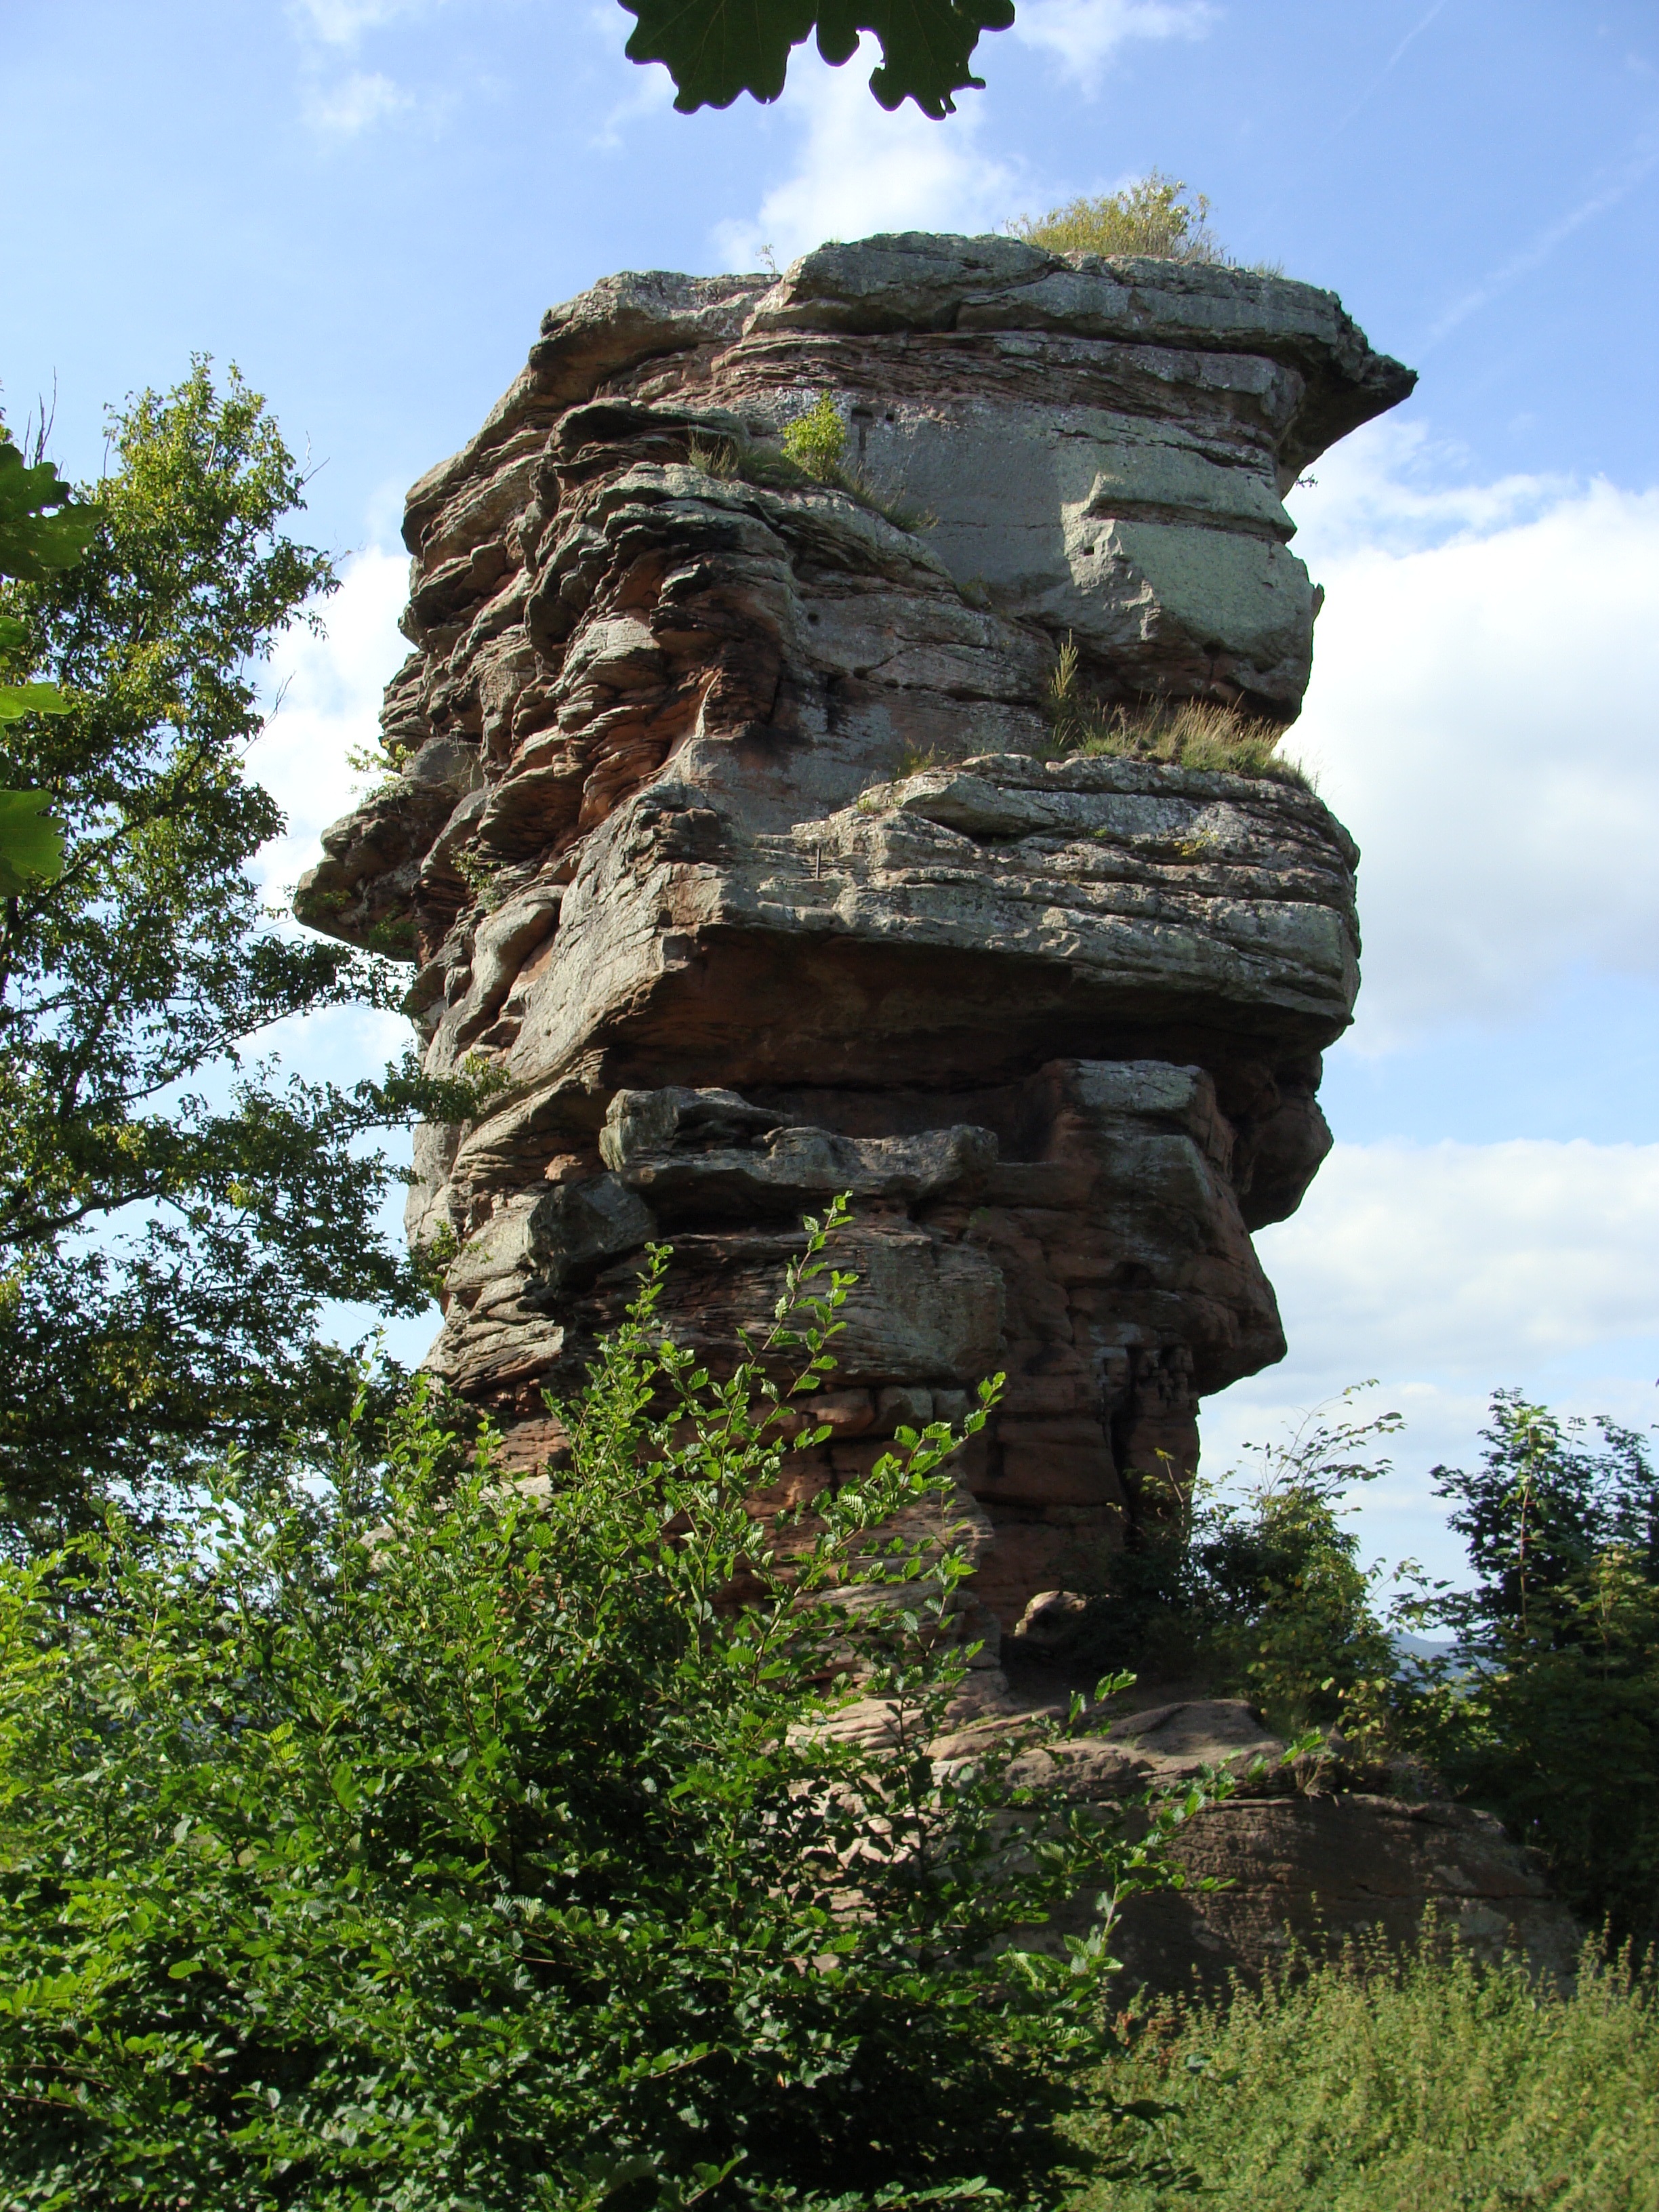
tree, rock, old, wall, sandstone, monument, cliff, jungle, tower, castle, ruin, ruins, remains, pf lzerwald, anebos